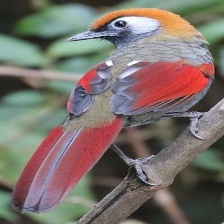
Species: RED TAILED THRUSH
Scientific name: NEOCOSSYPHUS RUFUS